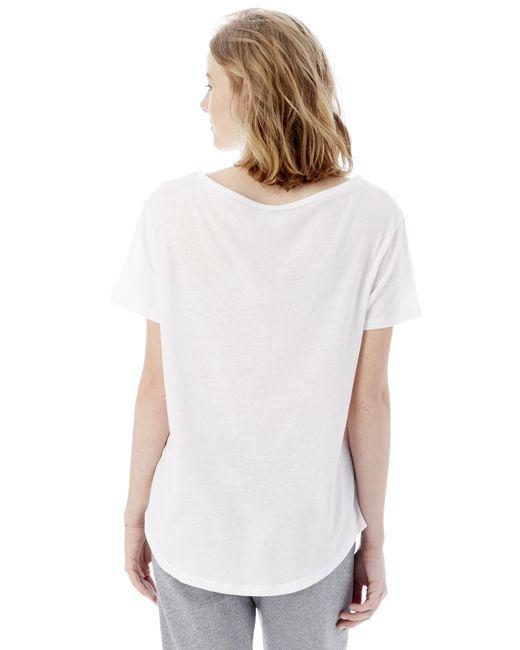
Schlichtes weißes Rundhals-T-Shirt für Damen